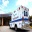
Label: ambulance